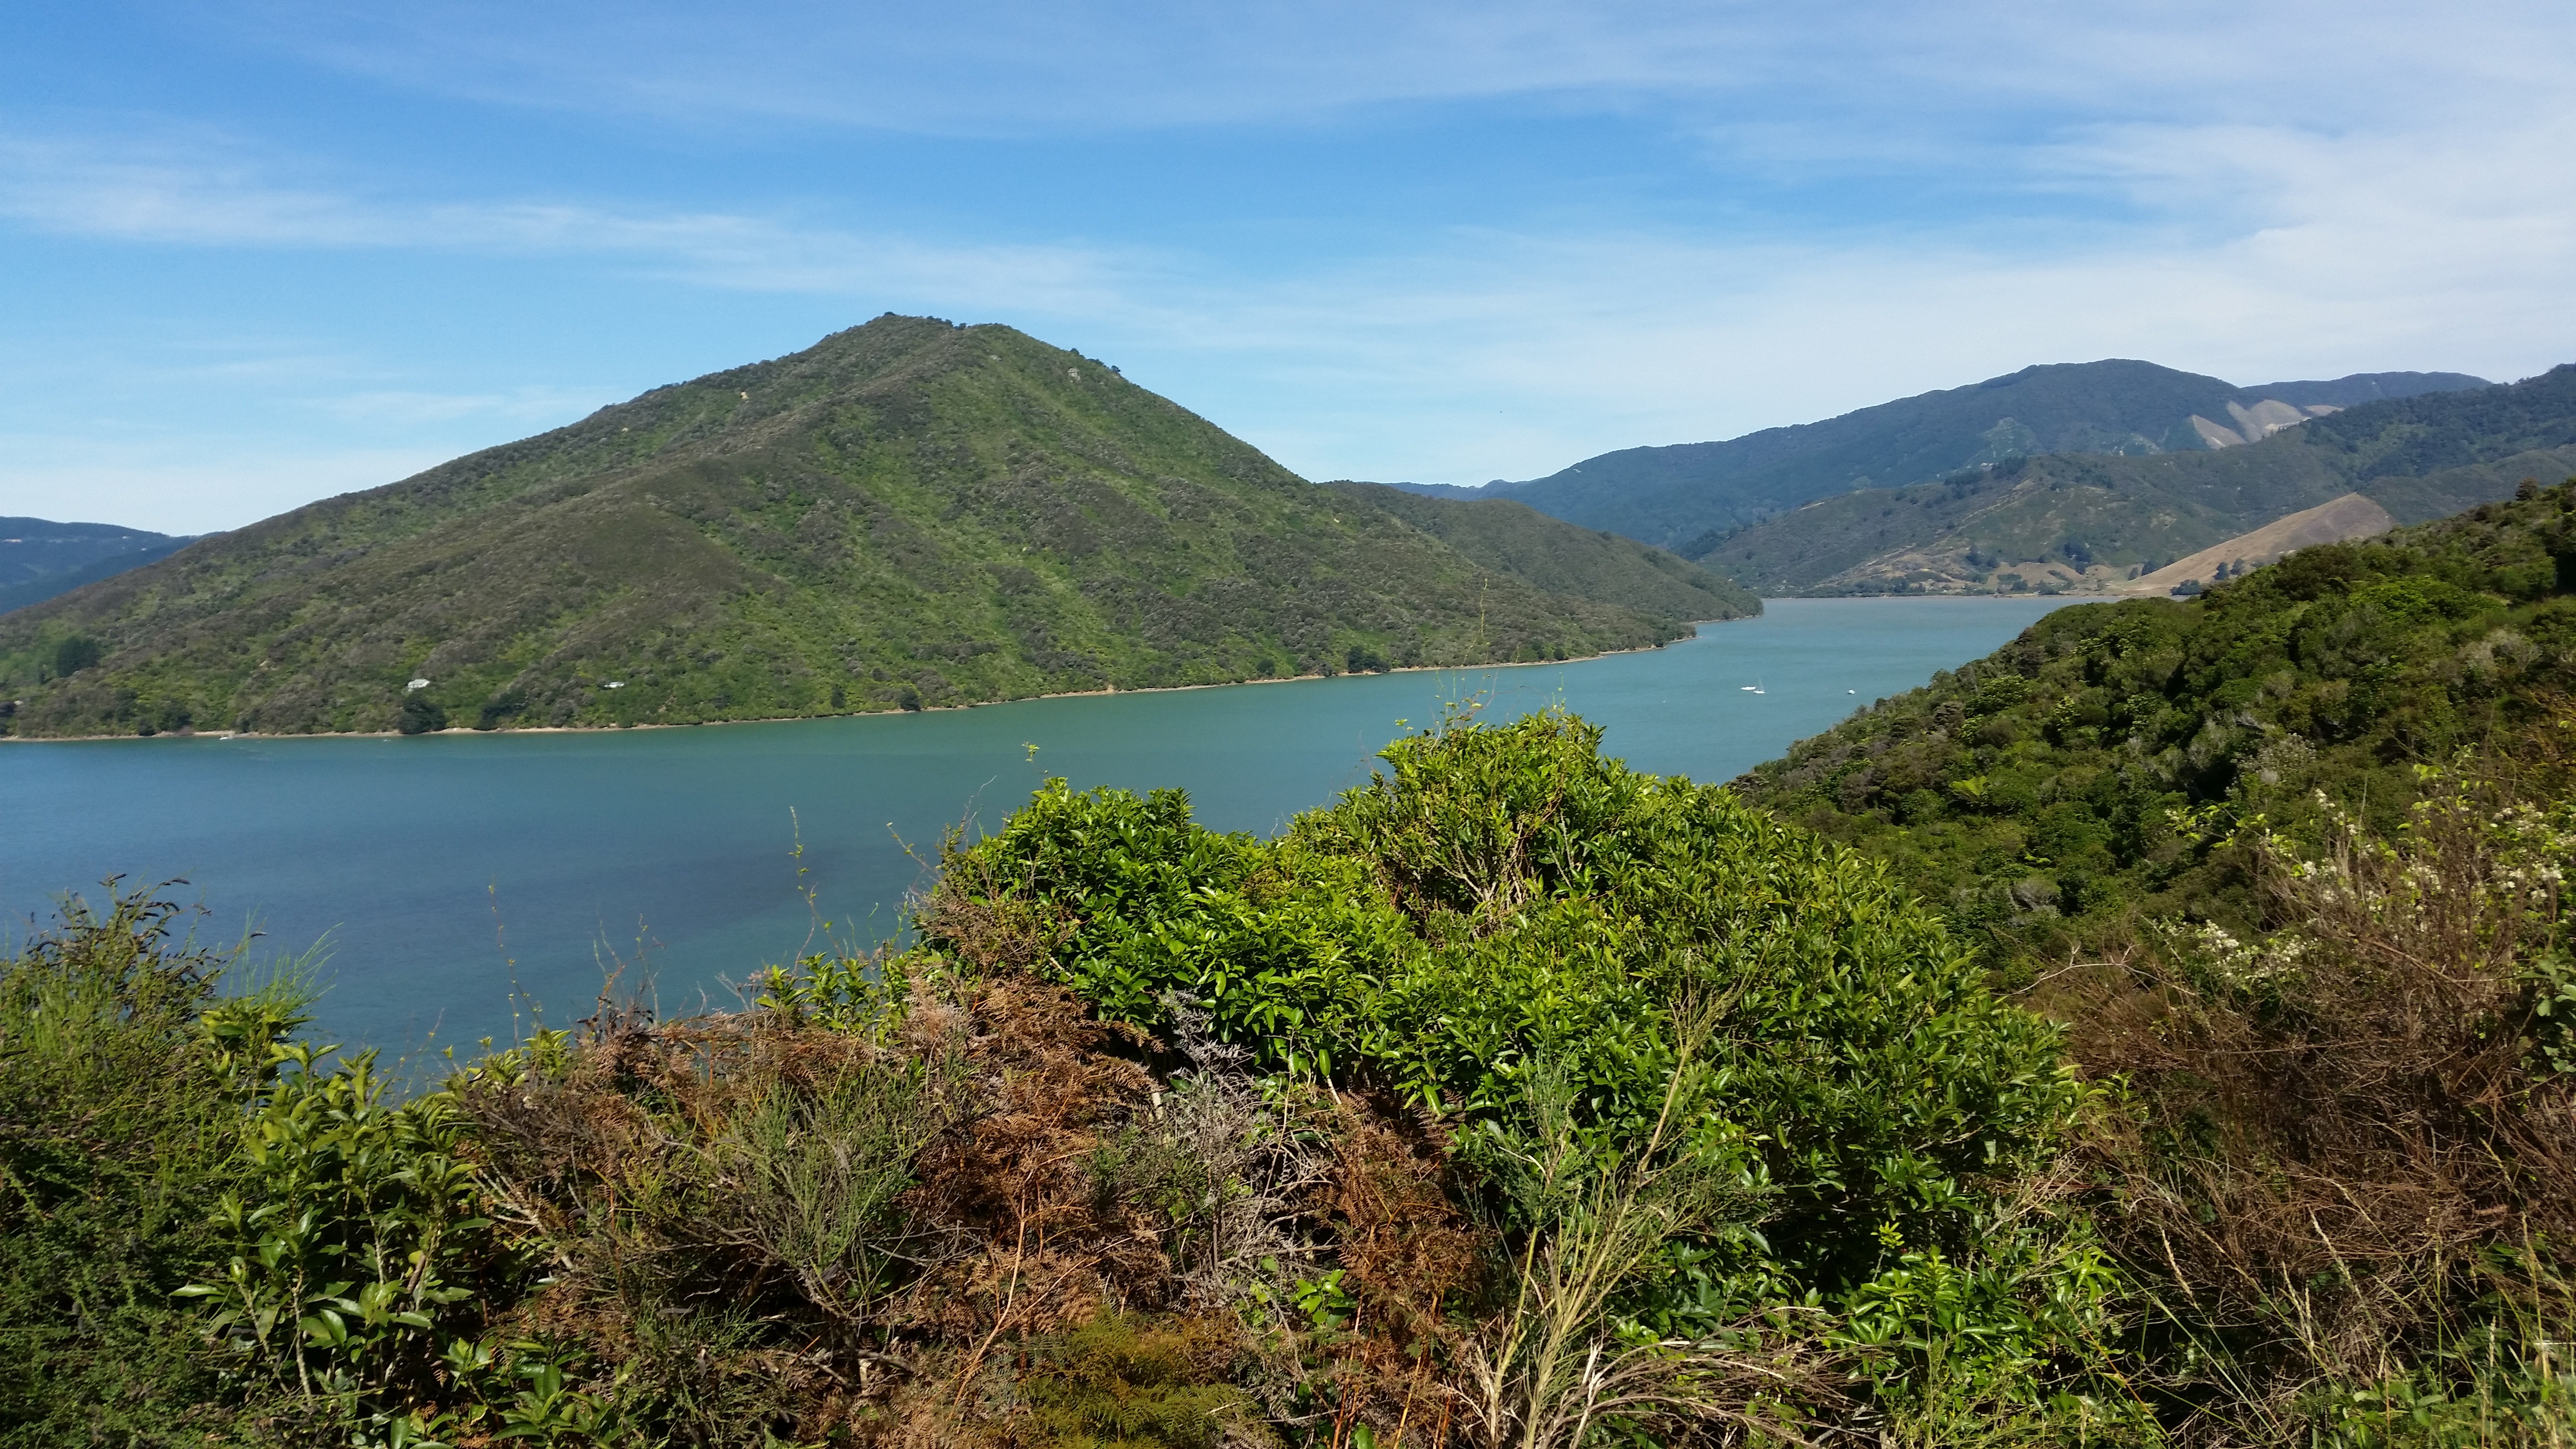
landscape, sea, coast, water, wilderness, walking, mountain, trail, hill, lake, adventure, reservoir, highland, ridge, trees, plateau, fell, loch, ecosystem, landform, mountainous landforms